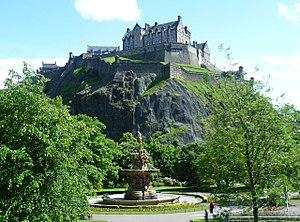
Le château d’Édimbourg est une ancienne forteresse sur un rocher d’origine volcanique dans le centre de la ville d’Édimbourg. Il a été utilisé dans un but militaire depuis près de 300 ans et n’a été transféré à un usage civil que récemment. Il se trouve au sommet de la rue High Street, aussi appelée le Royal Mile. Le Palais de Holyrood s’étend au bas.
La fontaine Ross est une structure en fonte située dans les jardins de Princes Street Gardens, à West Princes Street, à Édimbourg, en Ecosse. Elle a été installée en 1872 et restaurée en 2018.